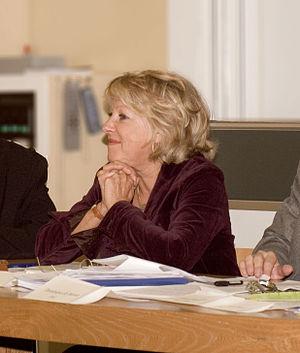
Christiane Langenberger, née le 21 avril 1941 à Berne et morte le 16 août 2015 à Romanel-sur-Morges, est une personnalité politique suisse.